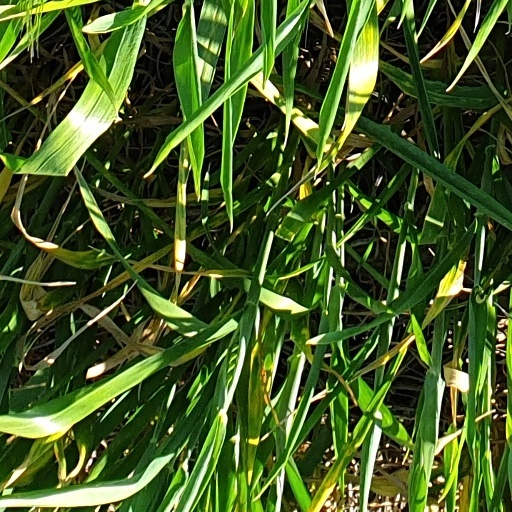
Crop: wheat